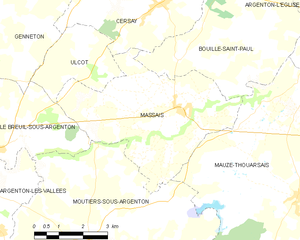
Carte des communes françaises Massais